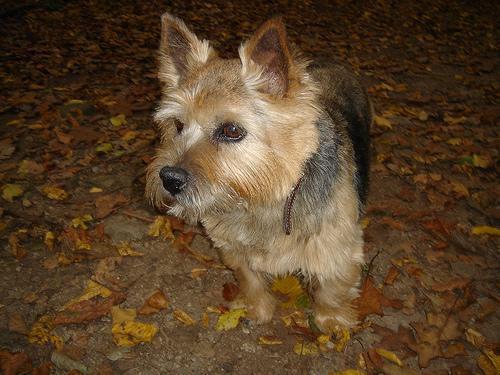
Norwich_terrier